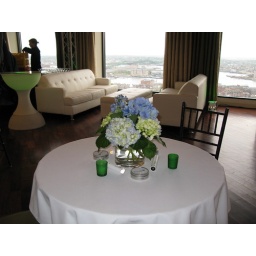
Light tables and lounge furniture at a coporate function at 60 State St in Boston MA